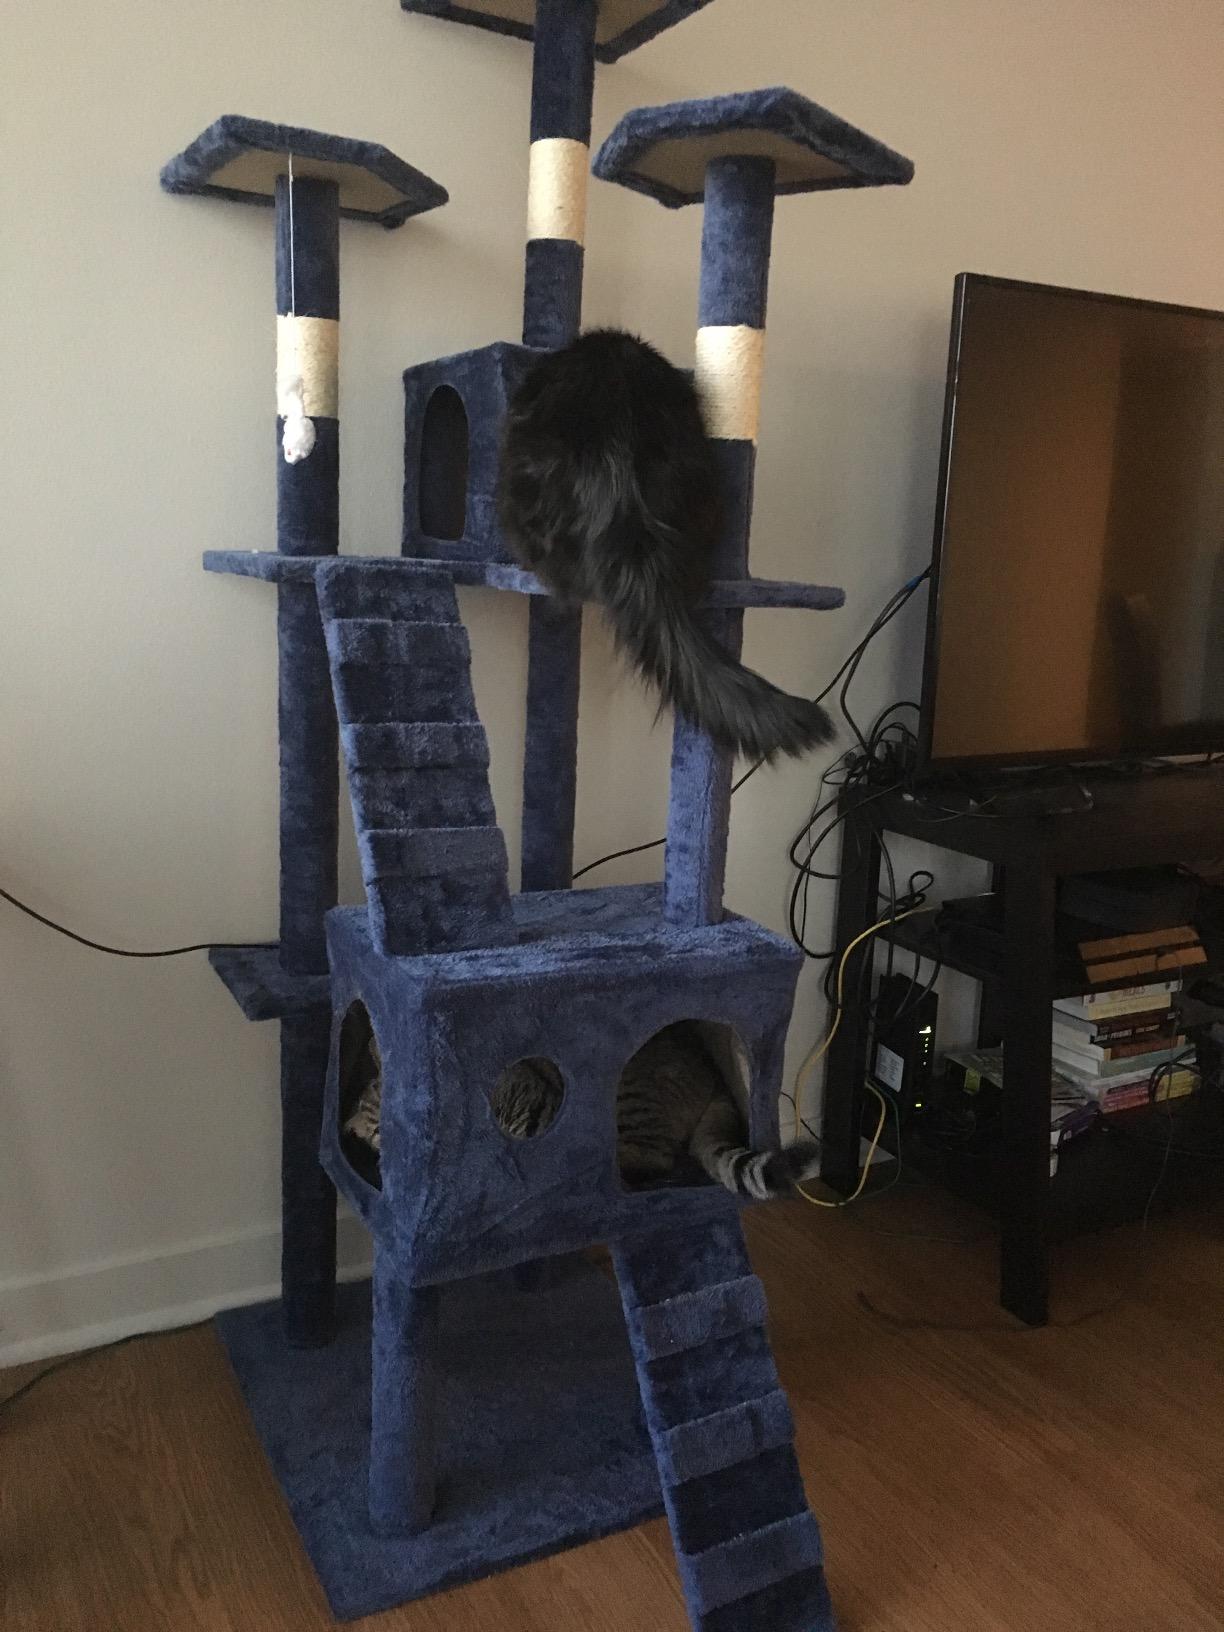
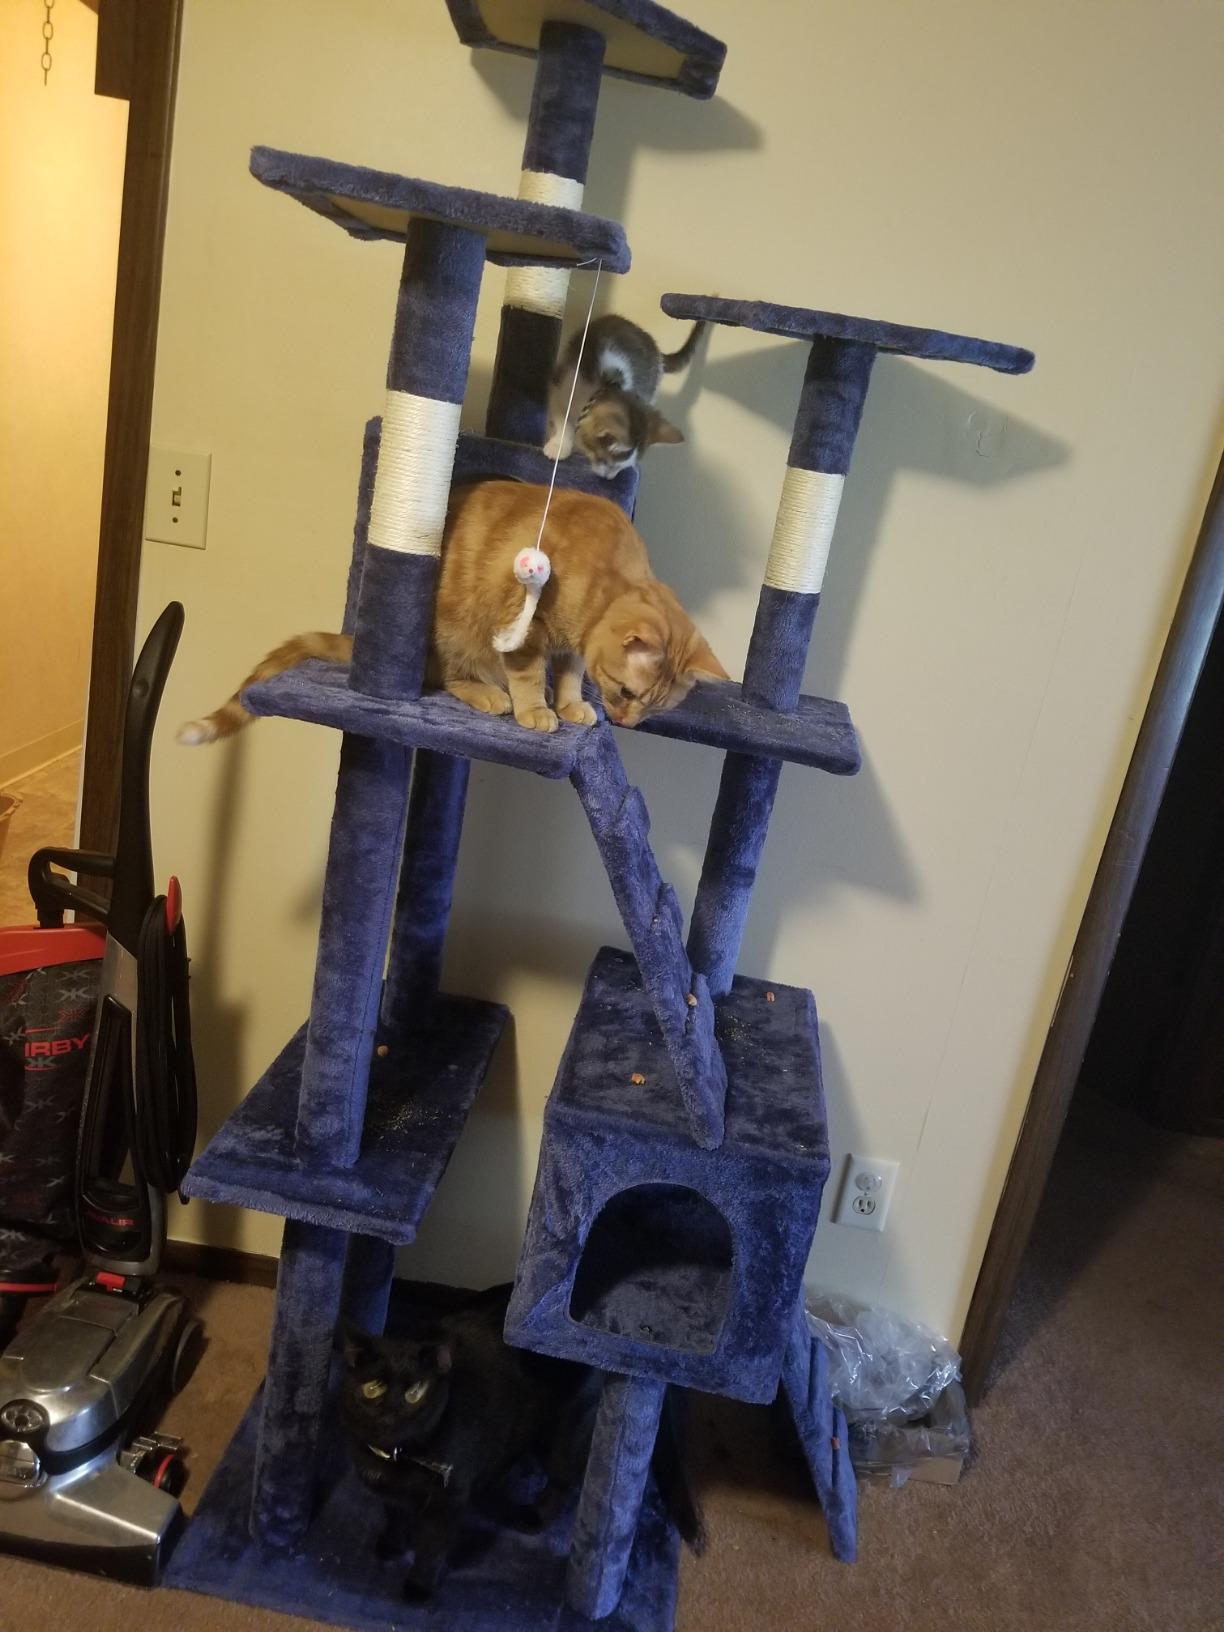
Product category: items_cat tree
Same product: yes